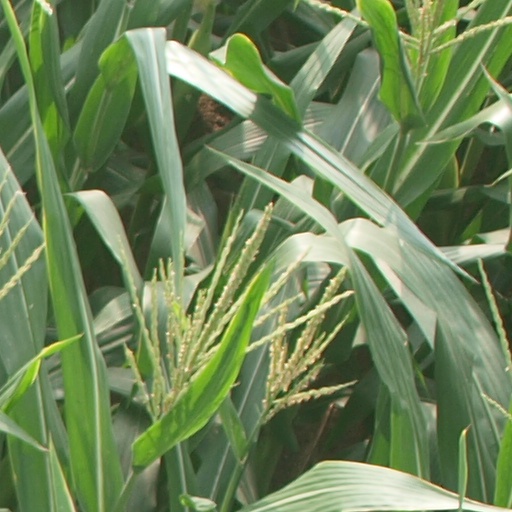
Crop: maize; corn